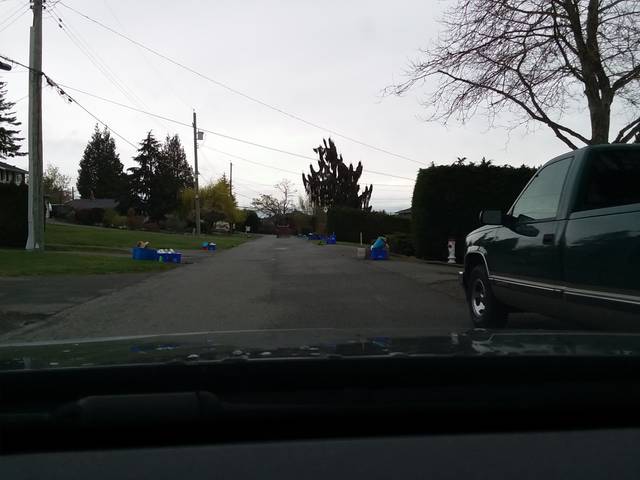
Region: Canada
Coordinates: 48.553, -123.395